Alexander Sims (racing driver)

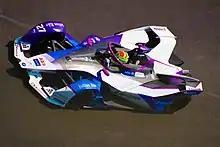
Sims driving for BMW i Andretti at the 2020 Mexico City ePrix.

In 2012, Sims drove a Lola-Judd LMP2 for Status Grand Prix at the 24 Hours of Le Mans and two rounds of the European Le Mans Series.